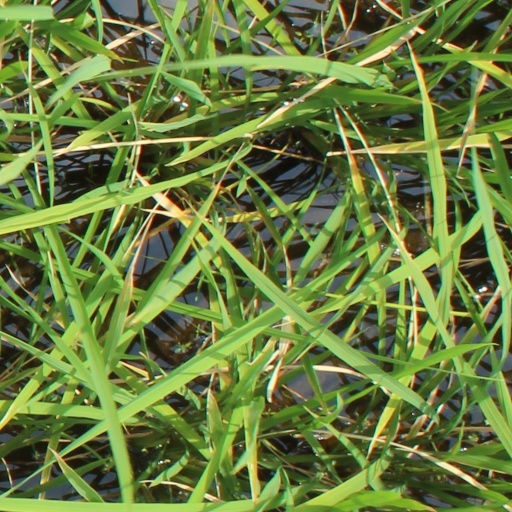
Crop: rice